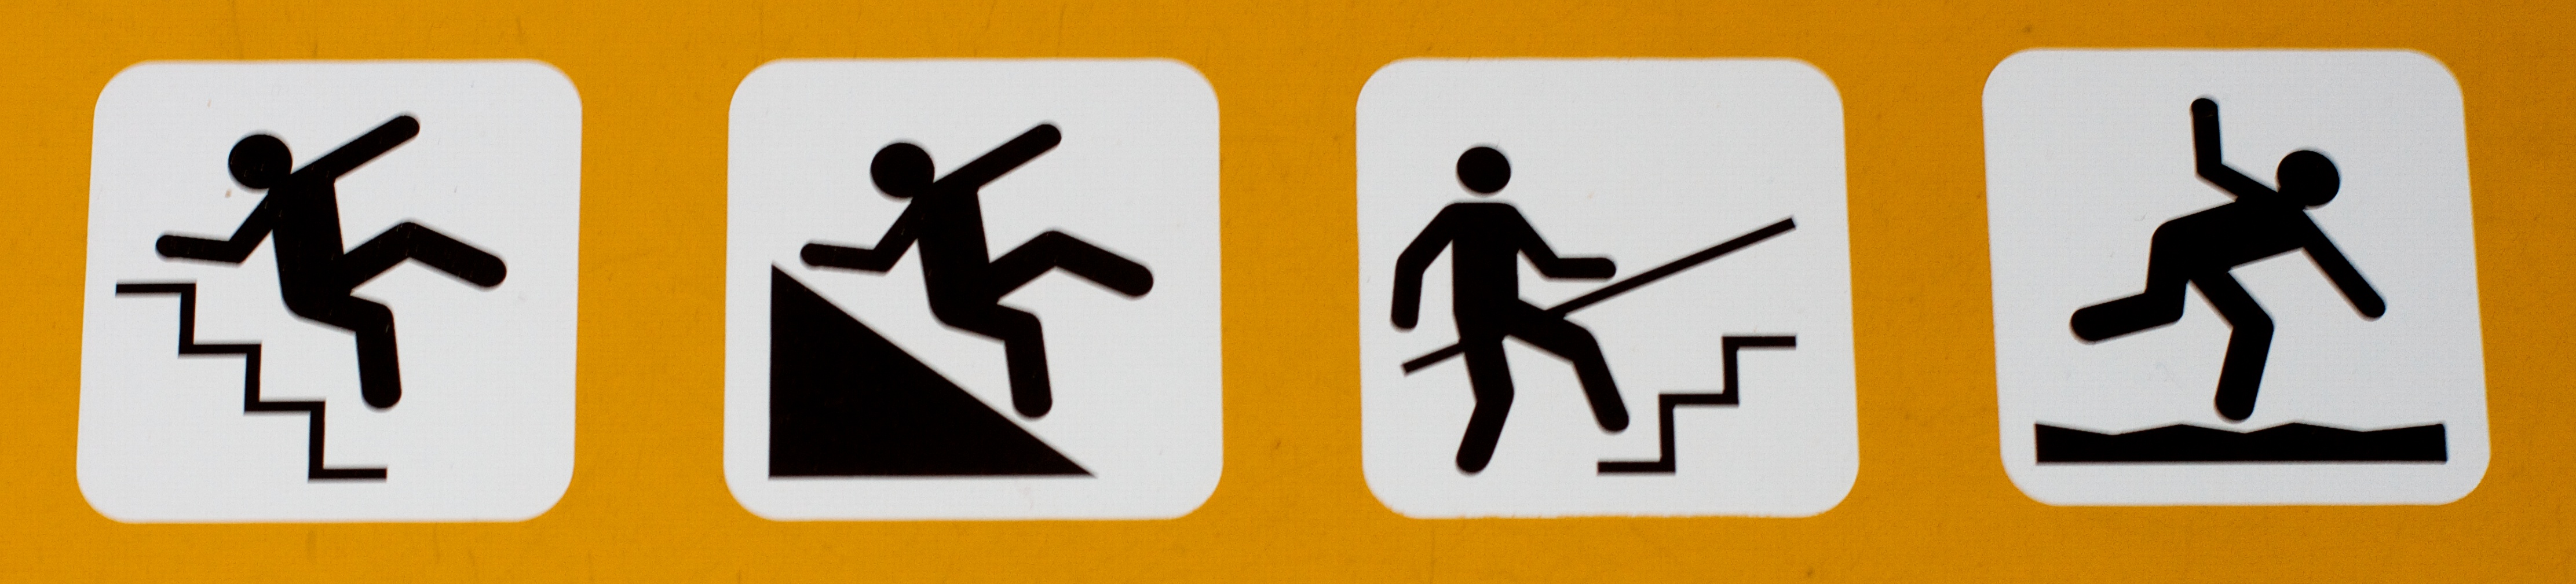
number, label, brand, font, art, cool image, illustration, text, calligraphy